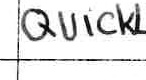
Label: quickly